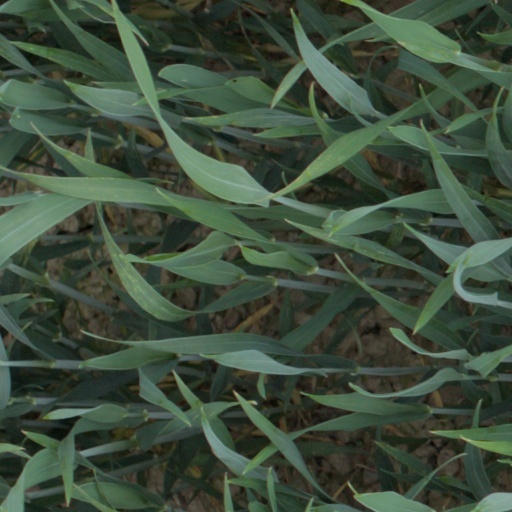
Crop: wheat